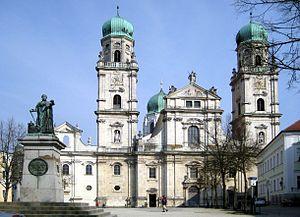
La cathédrale Saint-Étienne est une église d’architecture baroque datant de 1688 située à Passau, dans le land de Bavière en Allemagne. Elle abrite le siège de la principauté épiscopale de Passau et constitue l’église principale du diocèse de Passau.
Le diocèse de Passau est une église particulière de l'Église catholique en Allemagne. Érigé au VIIIᵉ siècle, il est un des diocèses historiques de la Basse-Bavière. De 1217 à 1803, ses évêques sont princes-évêques du Saint-Empire romain germanique. Son siège est la cathédrale Saint-Étienne. Il est suffragant de l'archidiocèse de Munich et Freising.
Carlo Lurago est un architecte italien de la famille des Lurago.